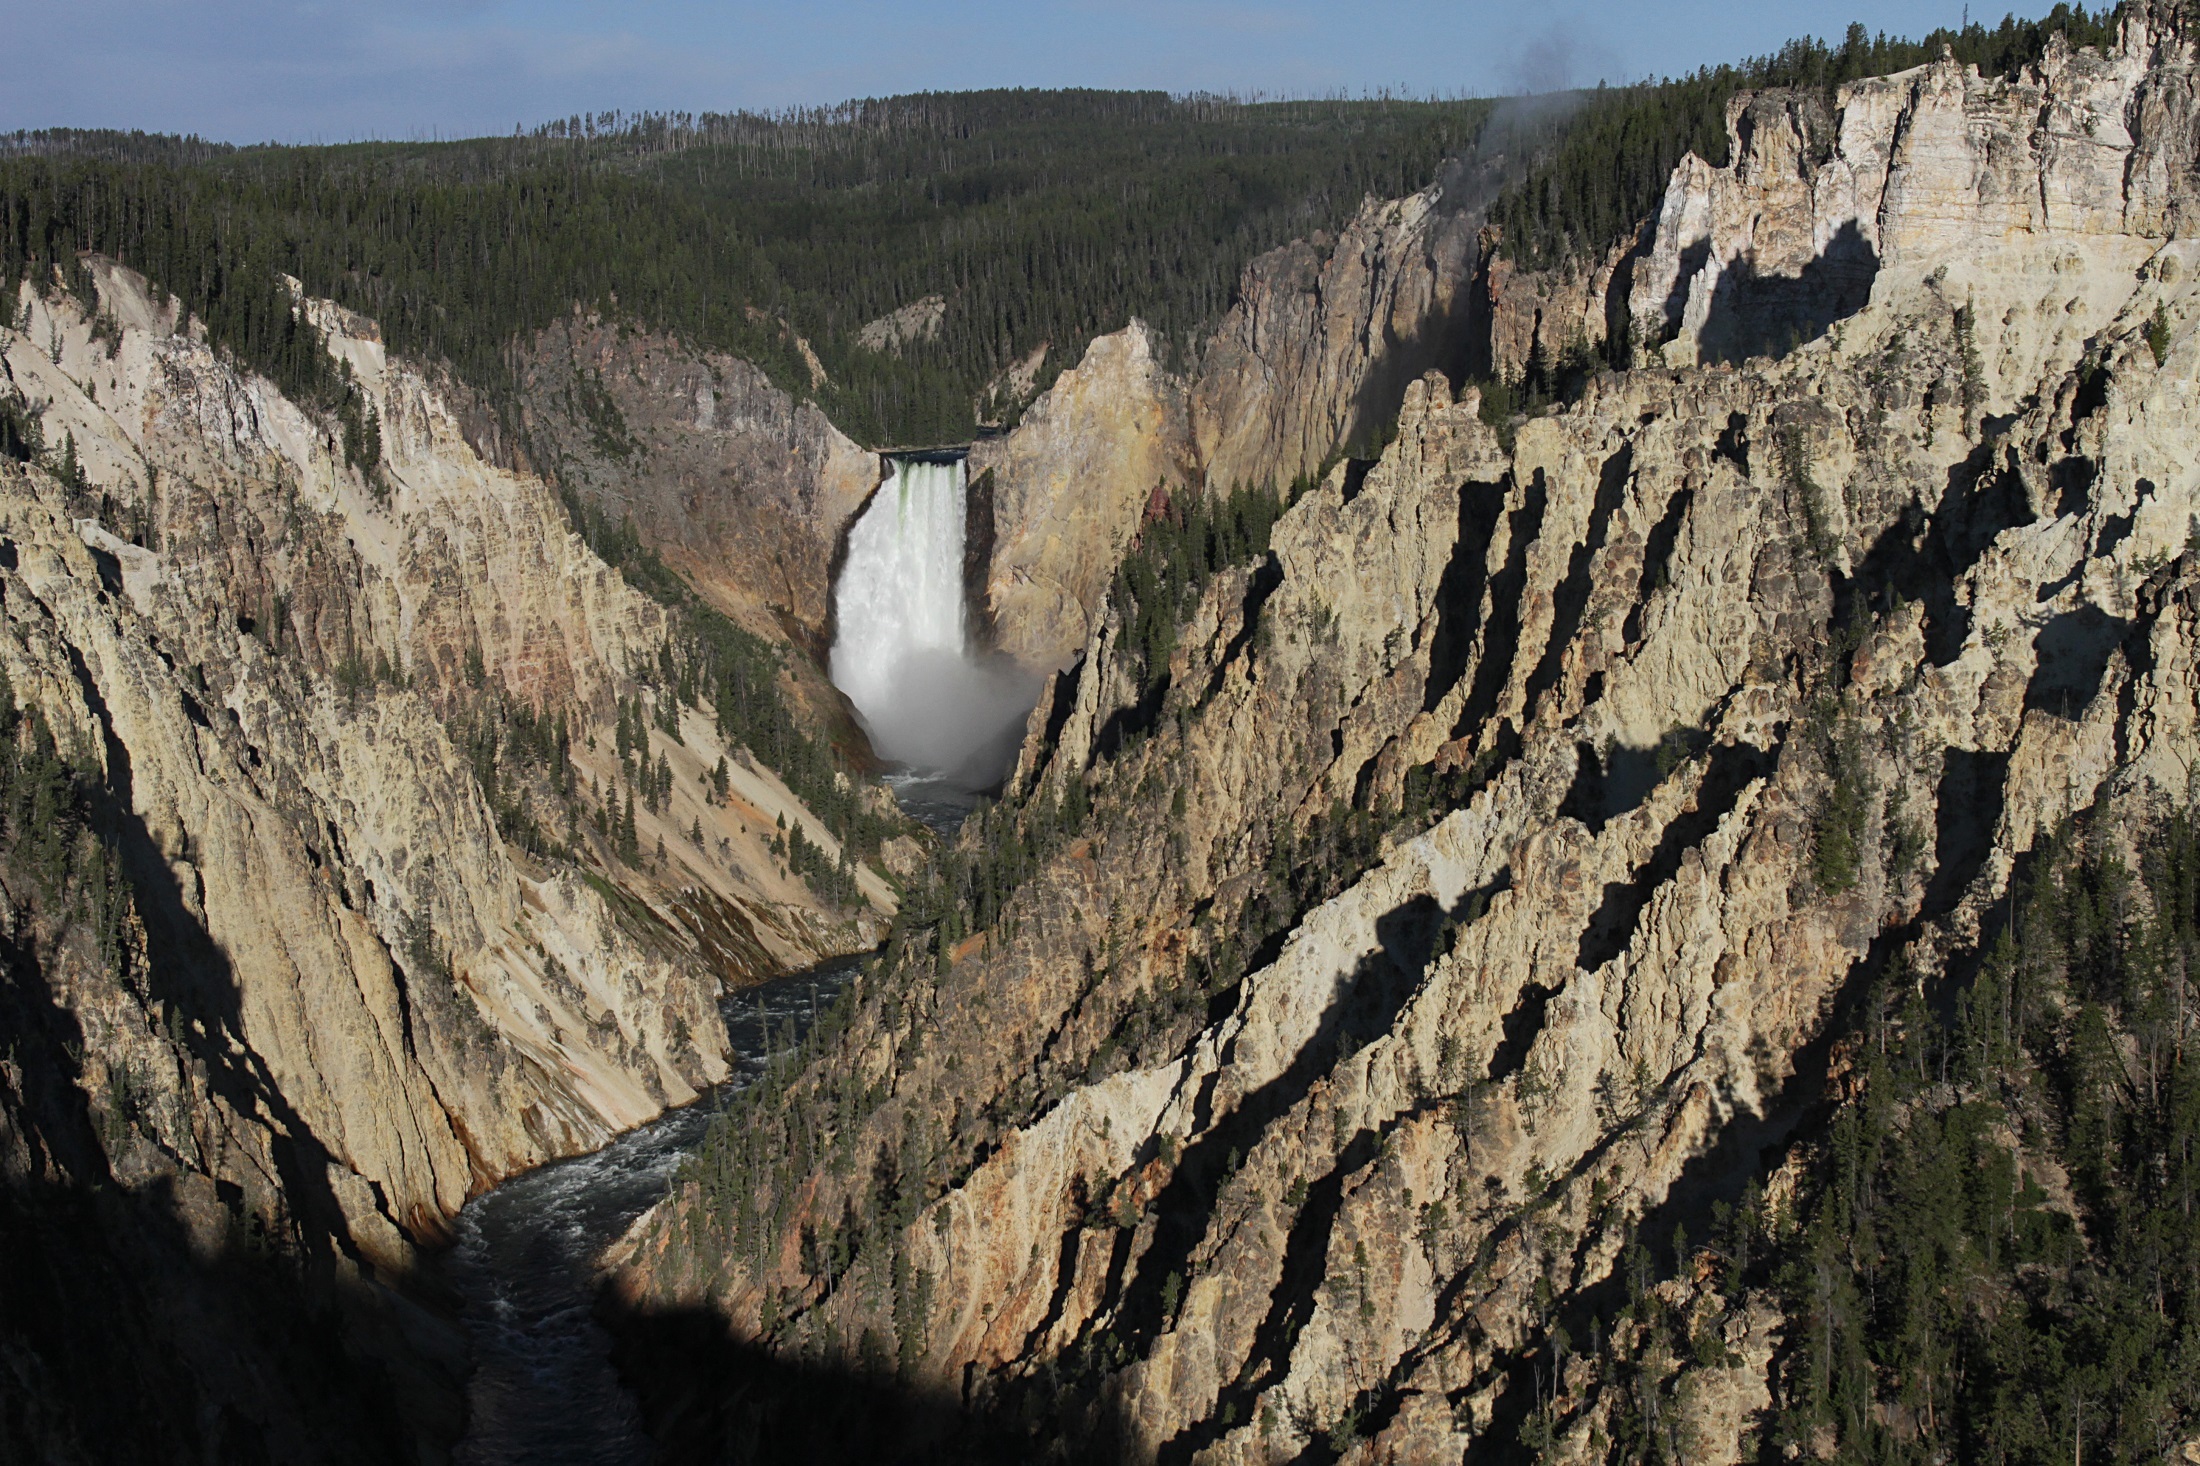
landscape, water, rock, waterfall, wilderness, mountain, river, formation, cliff, scenic, usa, rugged, canyon, terrain, national park, ridge, outdoors, geology, badlands, ravine, wyoming, wadi, landform, lower yellowstone falls, geographical feature, geological phenomenon